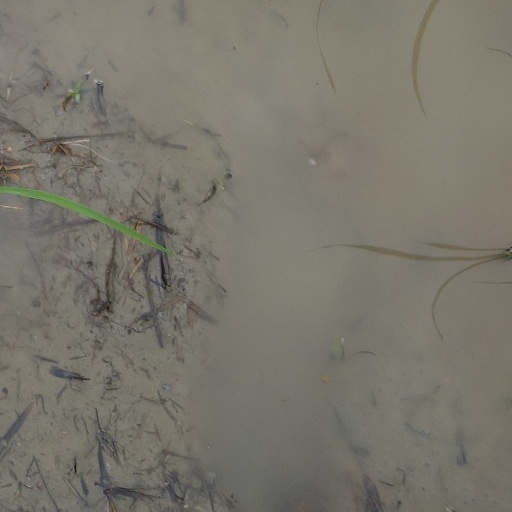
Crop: rice